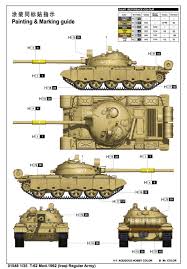
Label: T-62